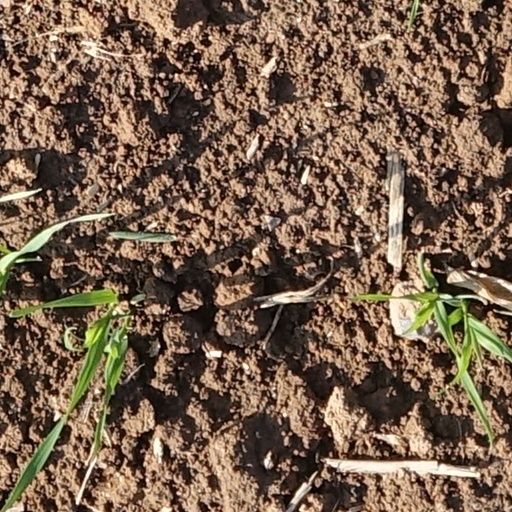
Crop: wheat